Jenaro Gajardo Vera

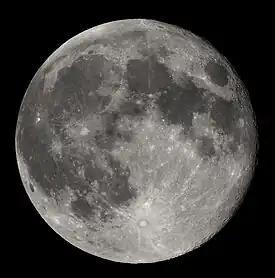
The Moon, registered before a notary by Jenaro Gajardo Vera in 1954

On September 25, 1954, before the notary of Talca, César Jiménez Fuenzalida, Gajardo requested to leave record of his claim as owner of the Moon "from before 1857"—legal formula used back then to get ownership of lands without existing title deeds—by registering a deed: